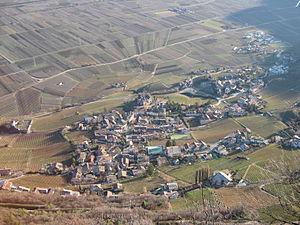
Cortaccia sulla Strada del Vino est une commune italienne d'environ 2 200 habitants située dans la province autonome de Bolzano dans la région du Trentin-Haut-Adige dans le nord-est de l'Italie.